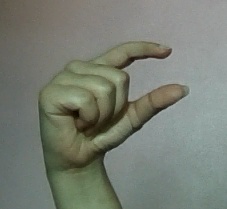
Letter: dal